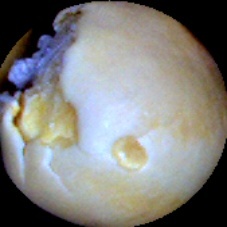
Label: Broken